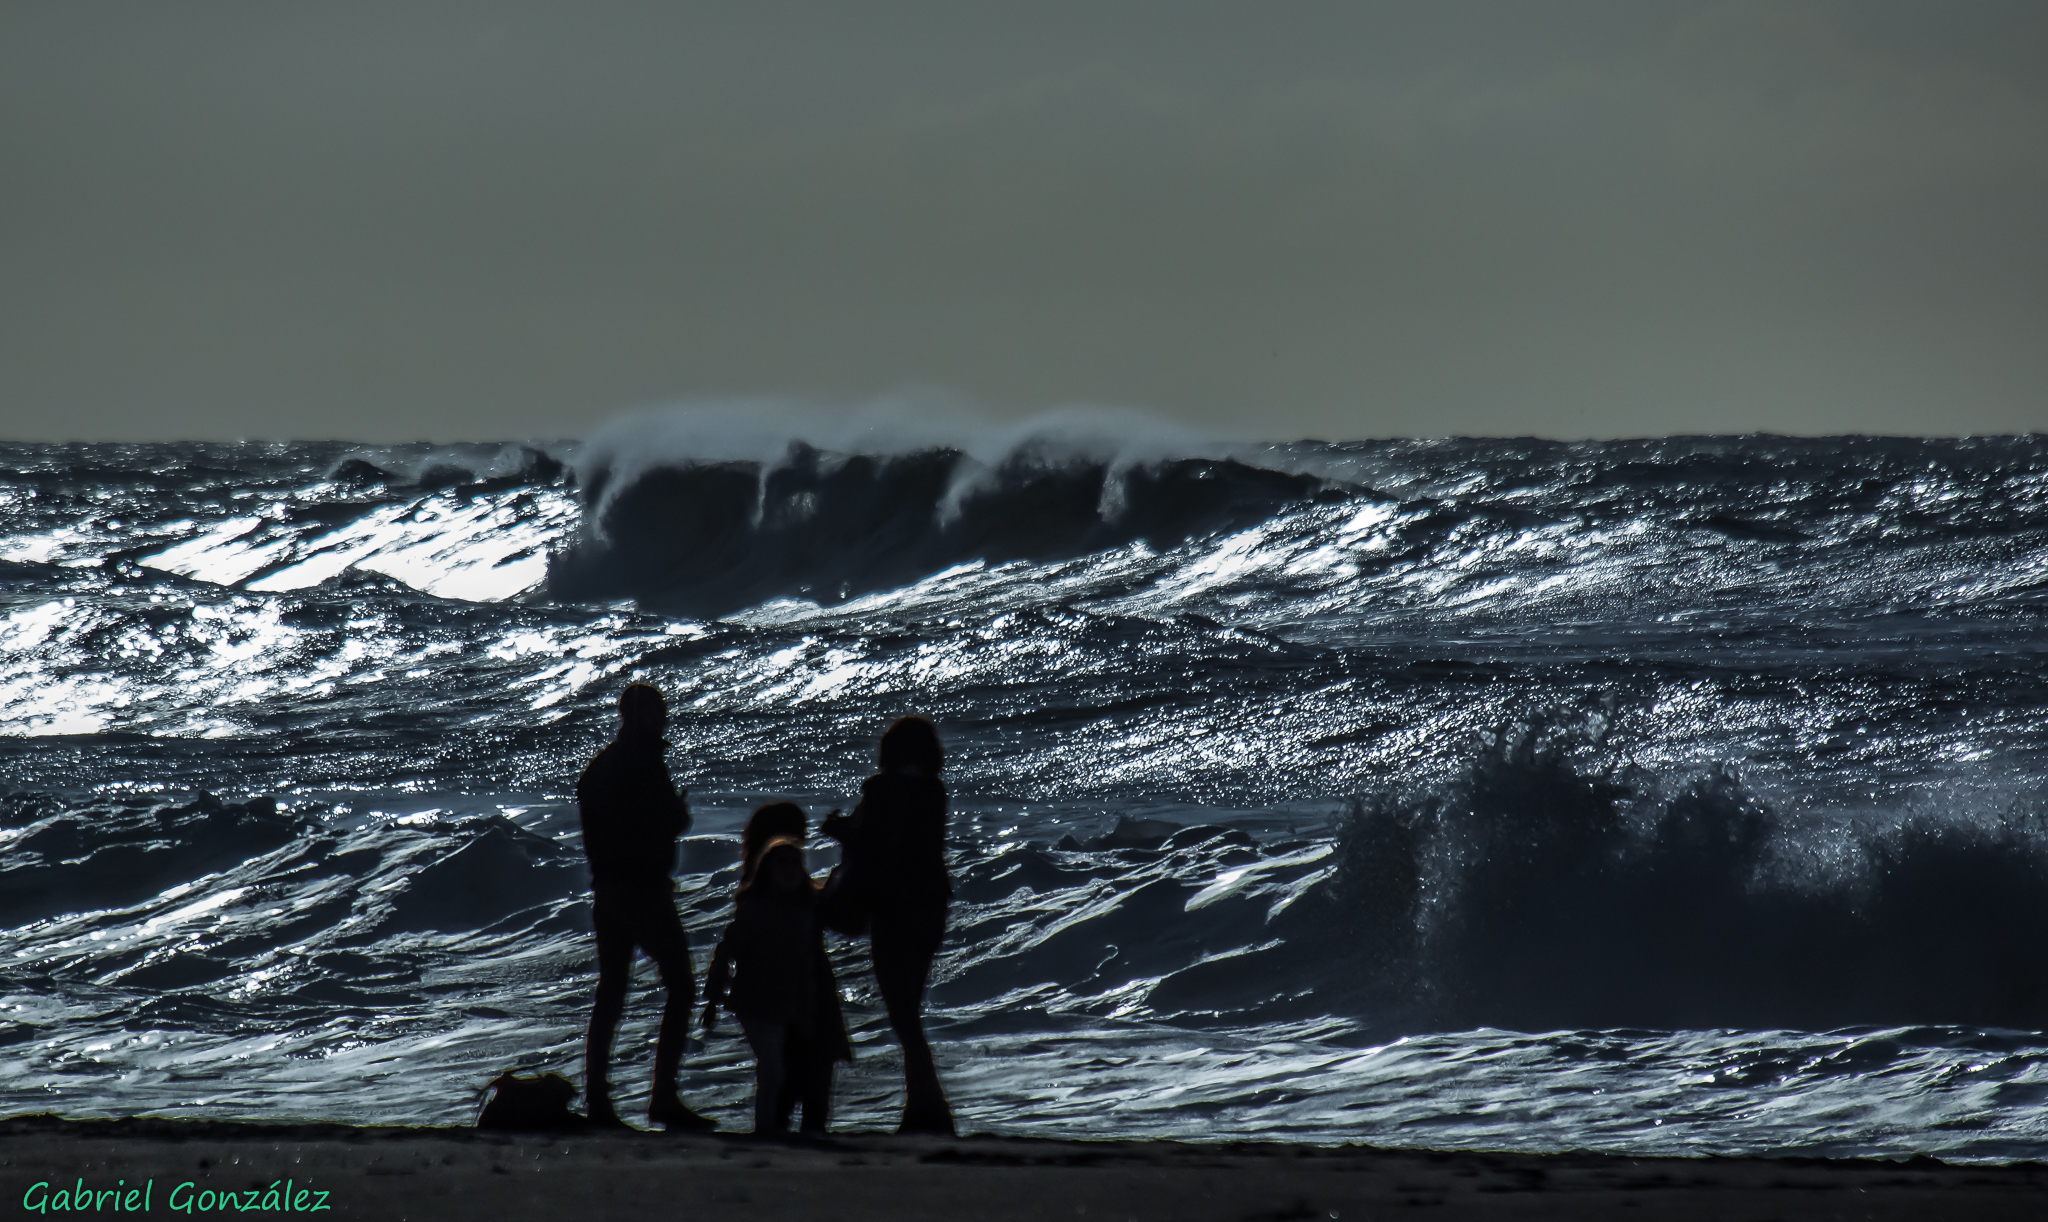
beach, landscape, sea, coast, water, ocean, horizon, snow, cloud, shore, wave, wind, photo, ice, surfing, weather, bay, monochrome, terrain, portugal, paisajes, vianadocastelo, a77, g, ggl1, gaby1, xovesphoto, sonya77, sigma50500mm, 50500, gabrielcorua, ancora, wind wave